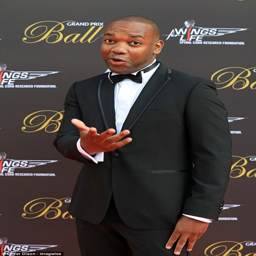
suited and booted : person sharpened up for the event